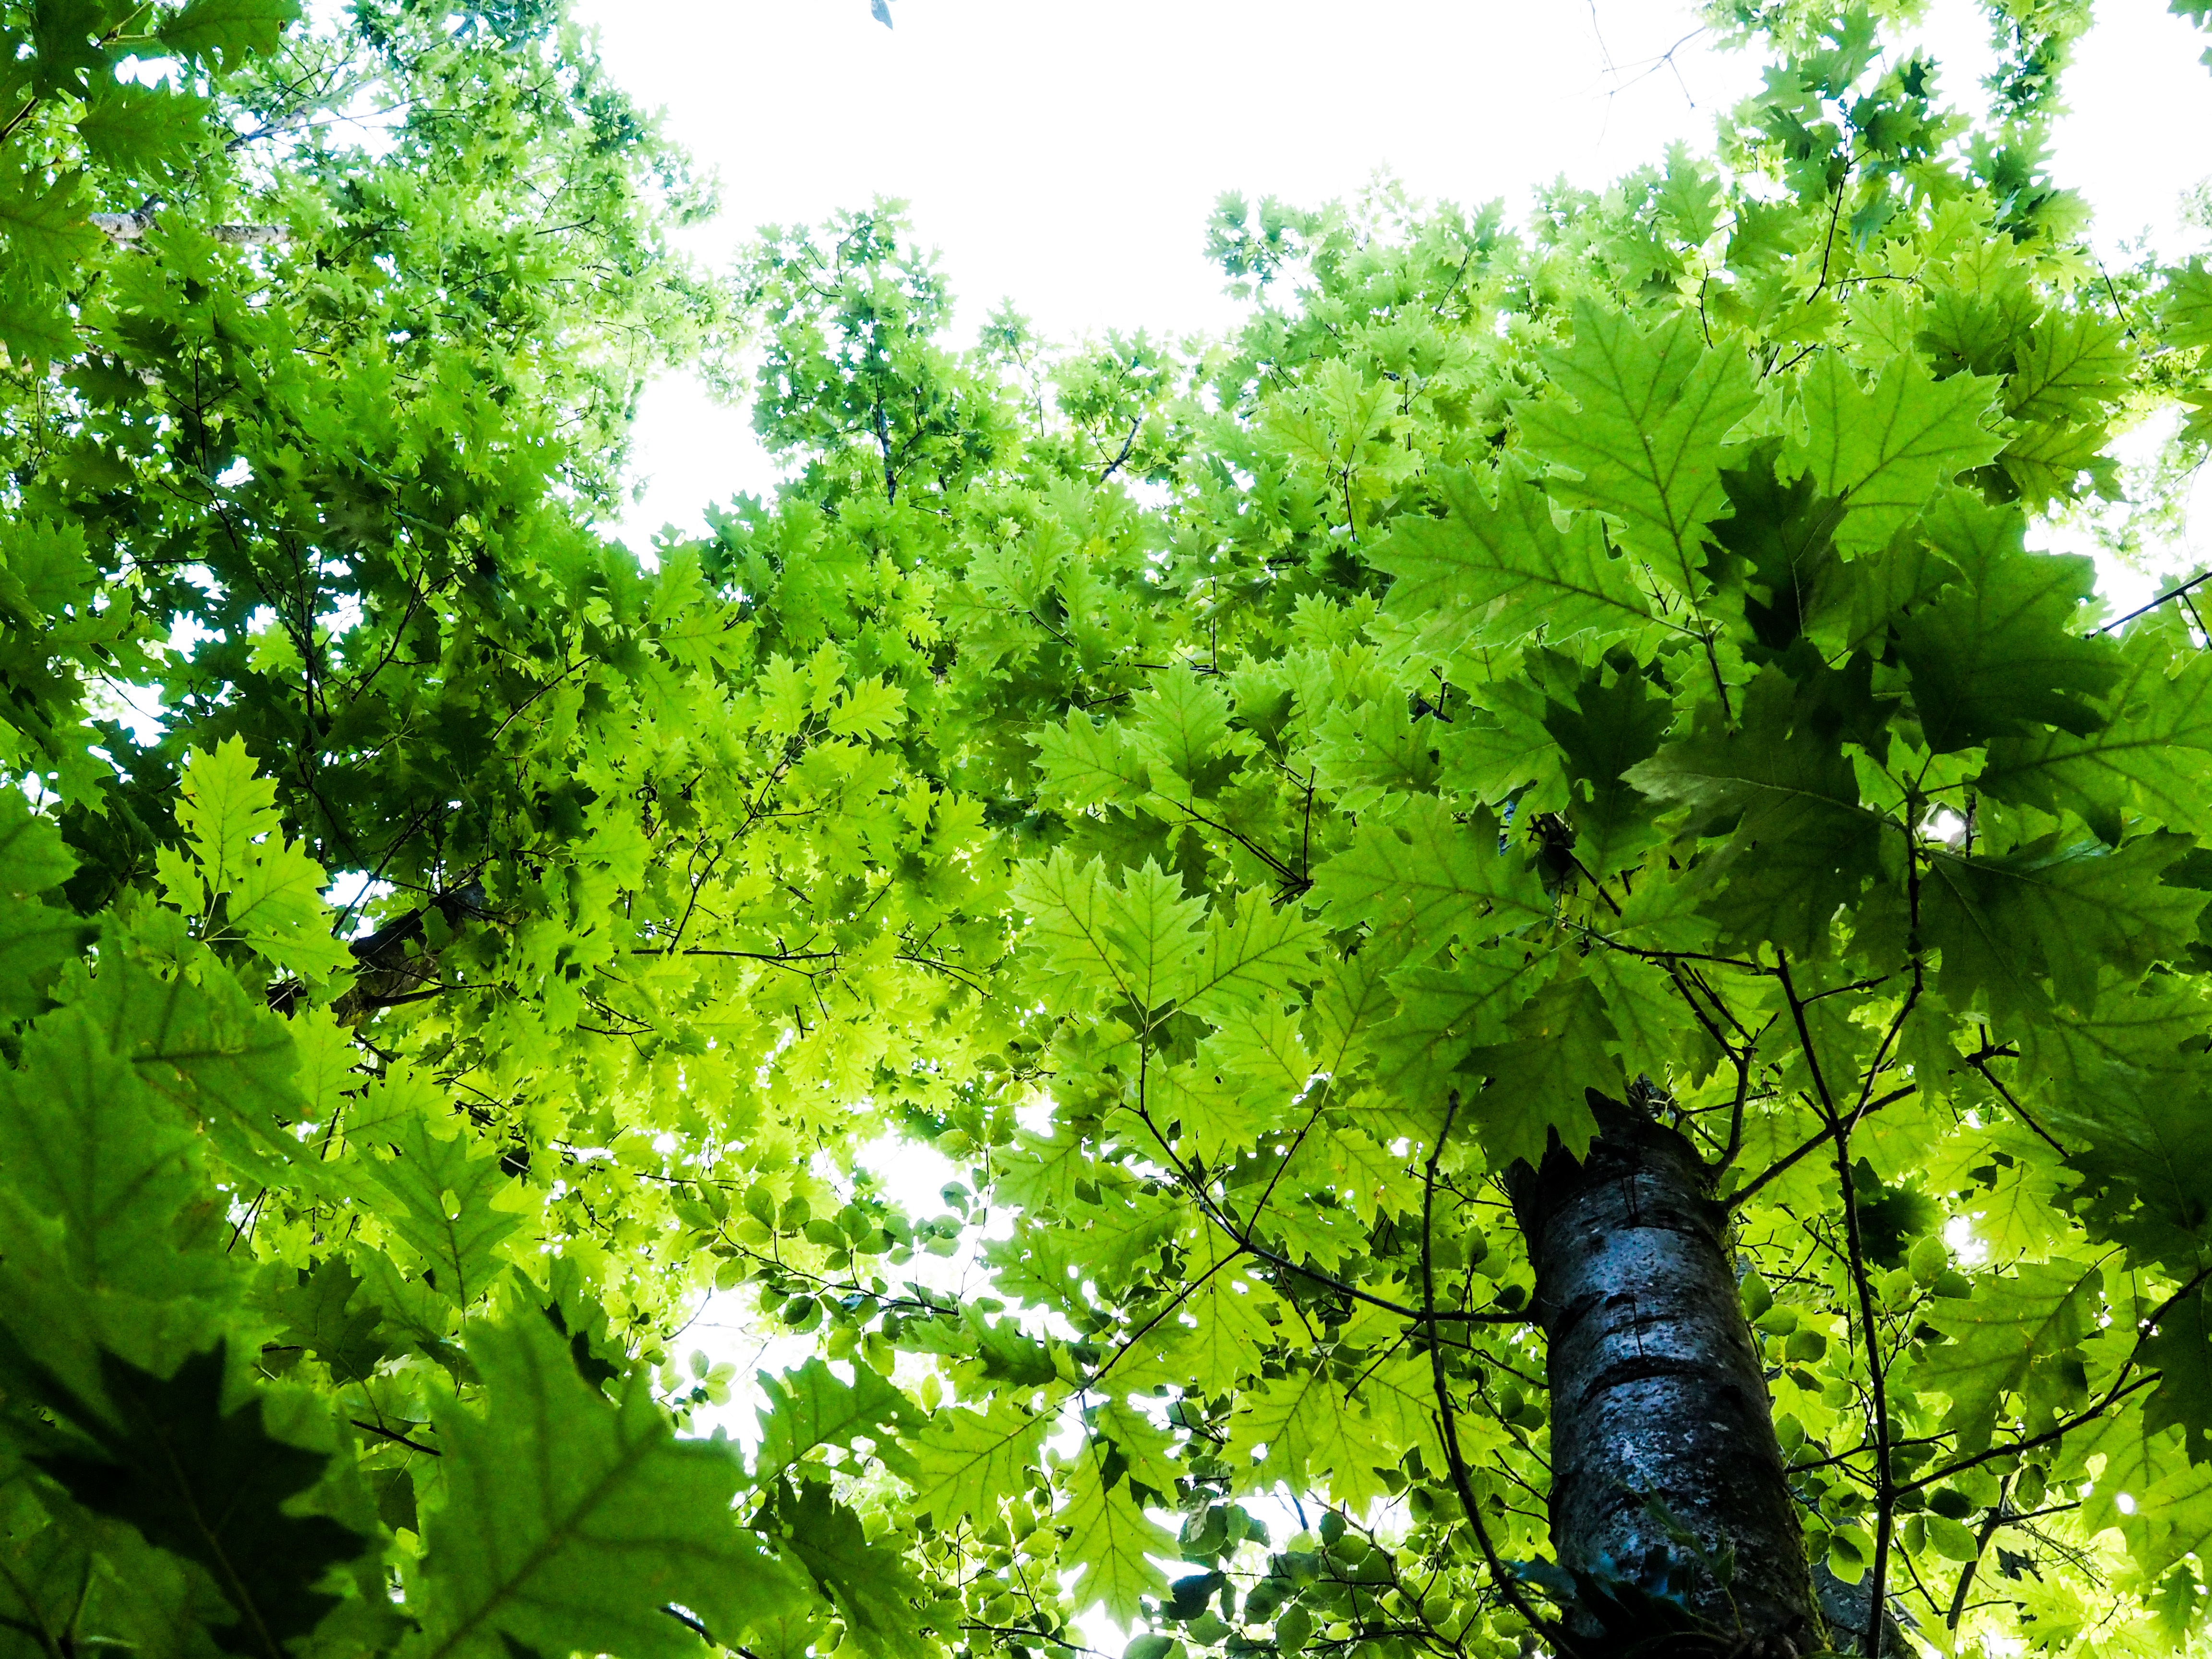
tree, forest, branch, plant, leaf, flower, food, green, produce, shrub, deciduous, ecosystem, flowering plant, maidenhair tree, woody plant, land plant